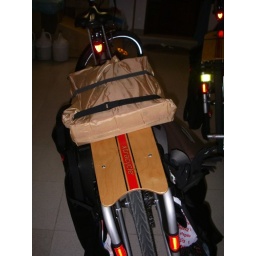
How to carry your pizza home by bike